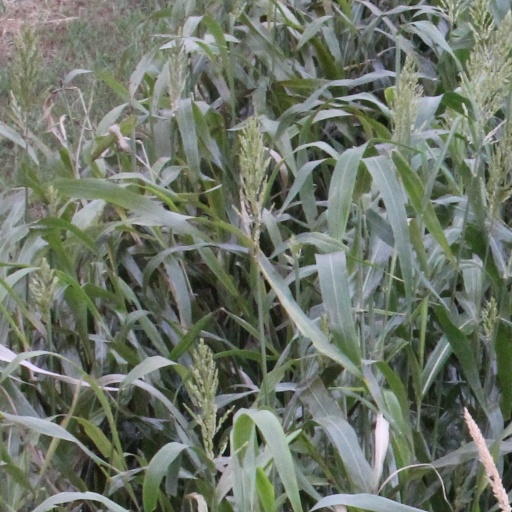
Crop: sorghum